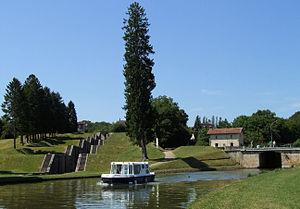
Canal de Briaire - Les deux tracés du canal à Rogny-les-Sept-Ecluses avec l'ancienne échelle d'écluses
Le canal de Briare permet à la navigation de relier les fleuves de Loire et de Seine. Il est un des plus anciens canaux de France et le premier de type « canal à bief de partage », prototype de tous les canaux modernes.